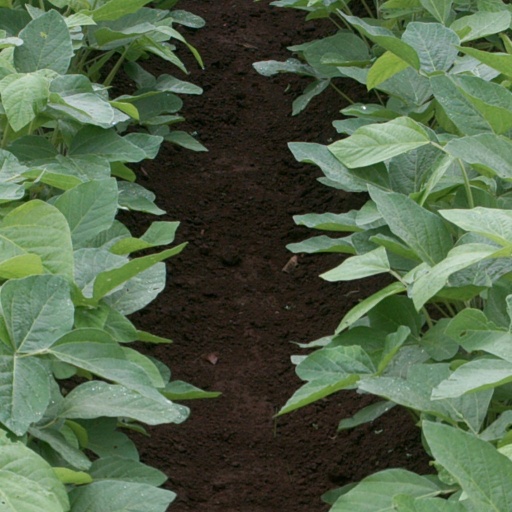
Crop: soybean